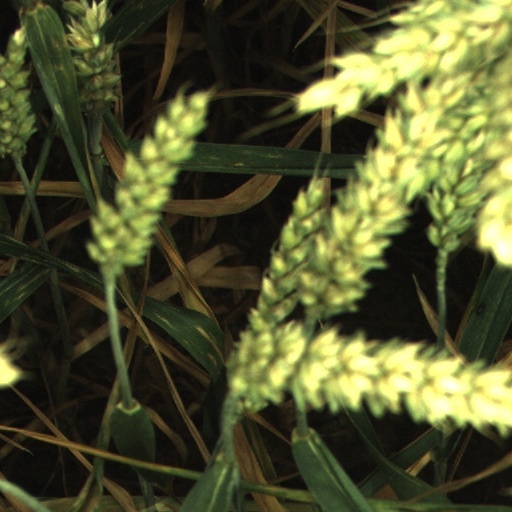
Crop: wheat